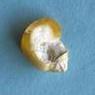
Maize quality: Bad